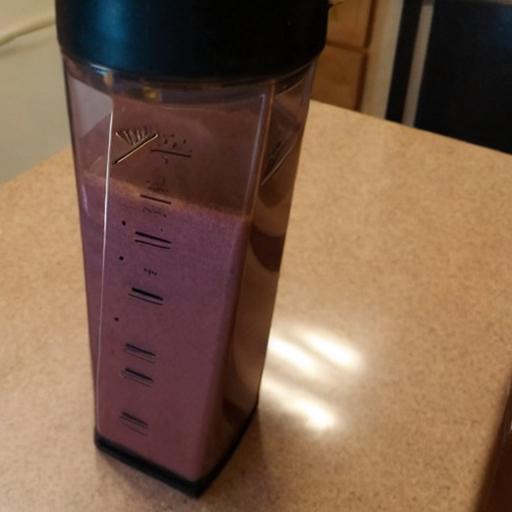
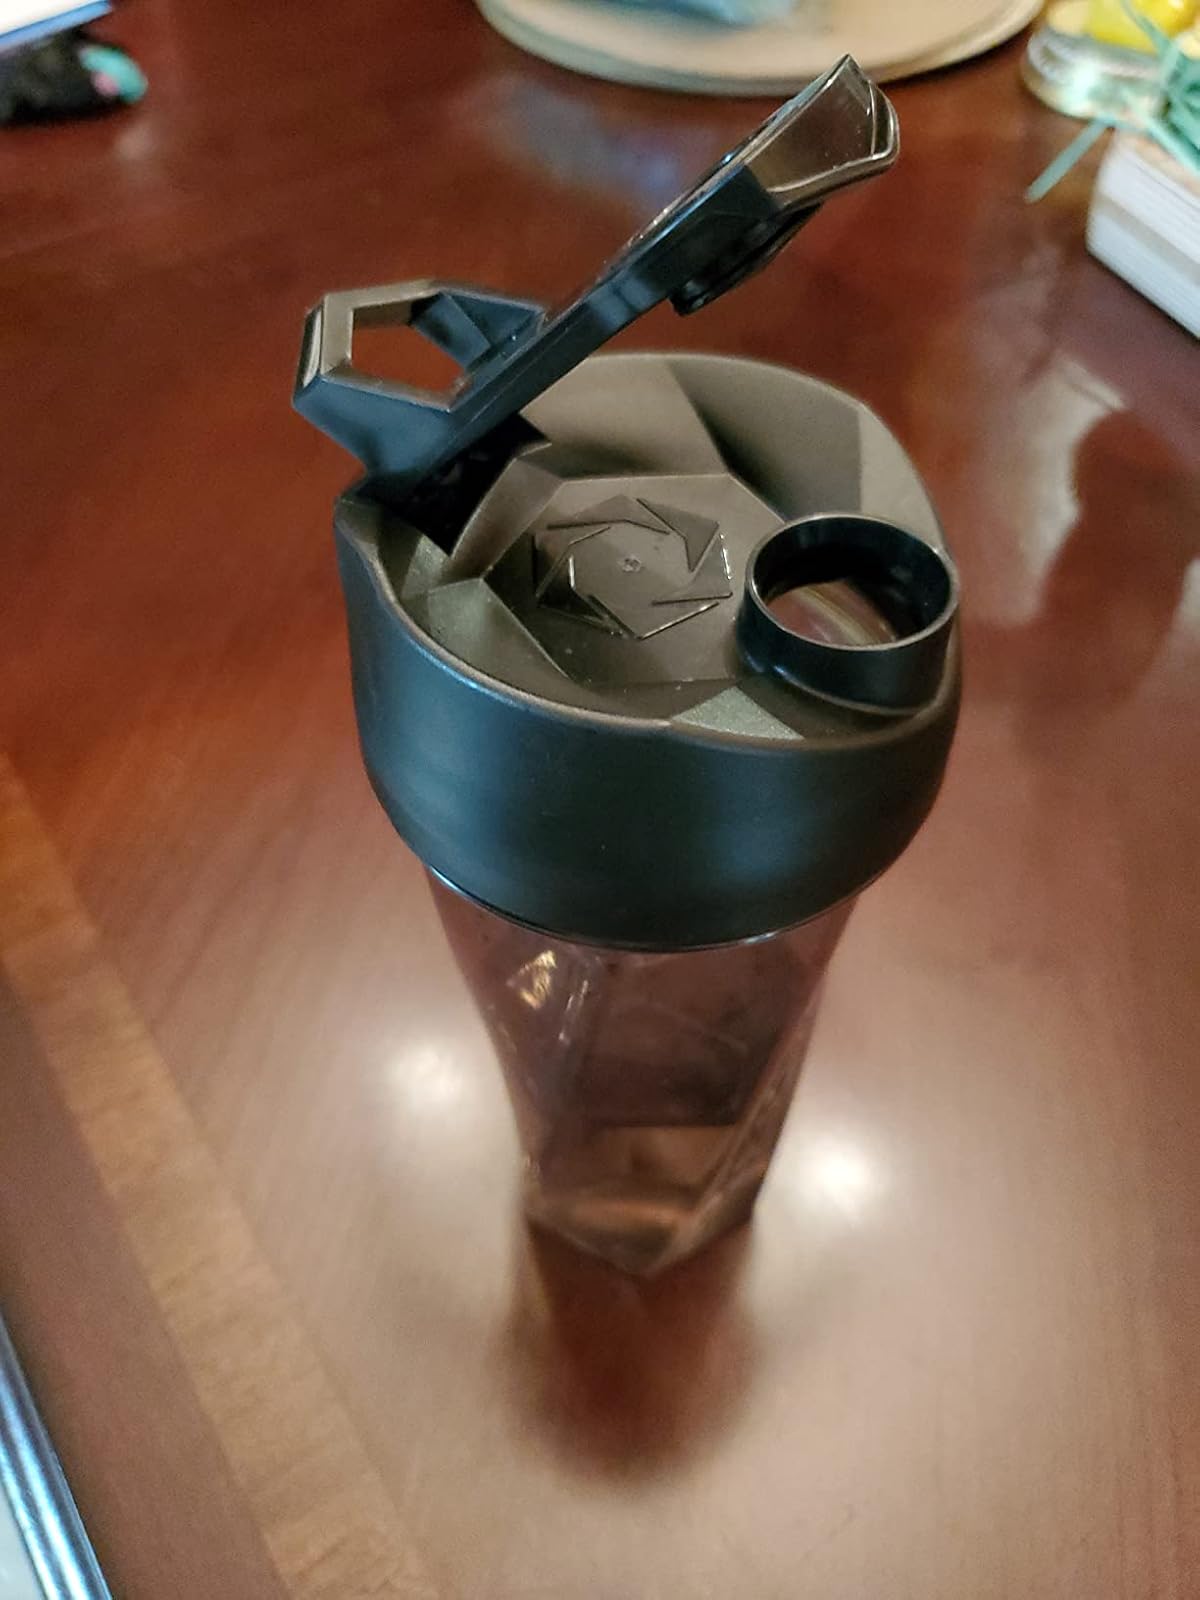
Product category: items_blender
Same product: no